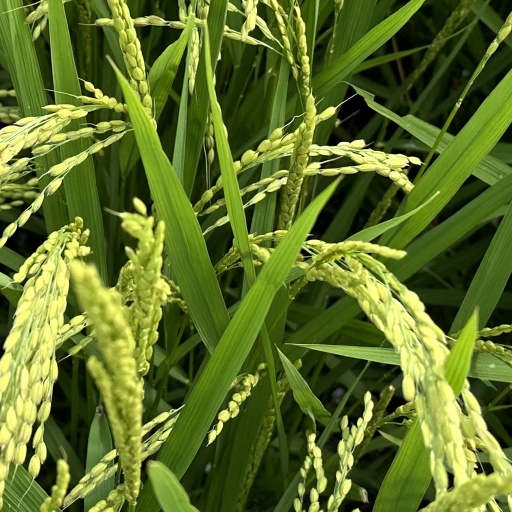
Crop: rice